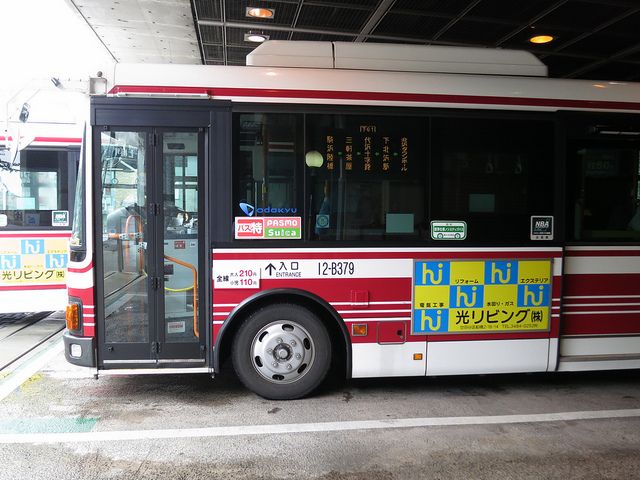
A passenger bus stopped to pick up passengers.

a red and white bus is on the street

The city bus has maroon stripes on it's side.

A red and white bus driving down a street under a structure.

A passenger bus is parked in a lot.